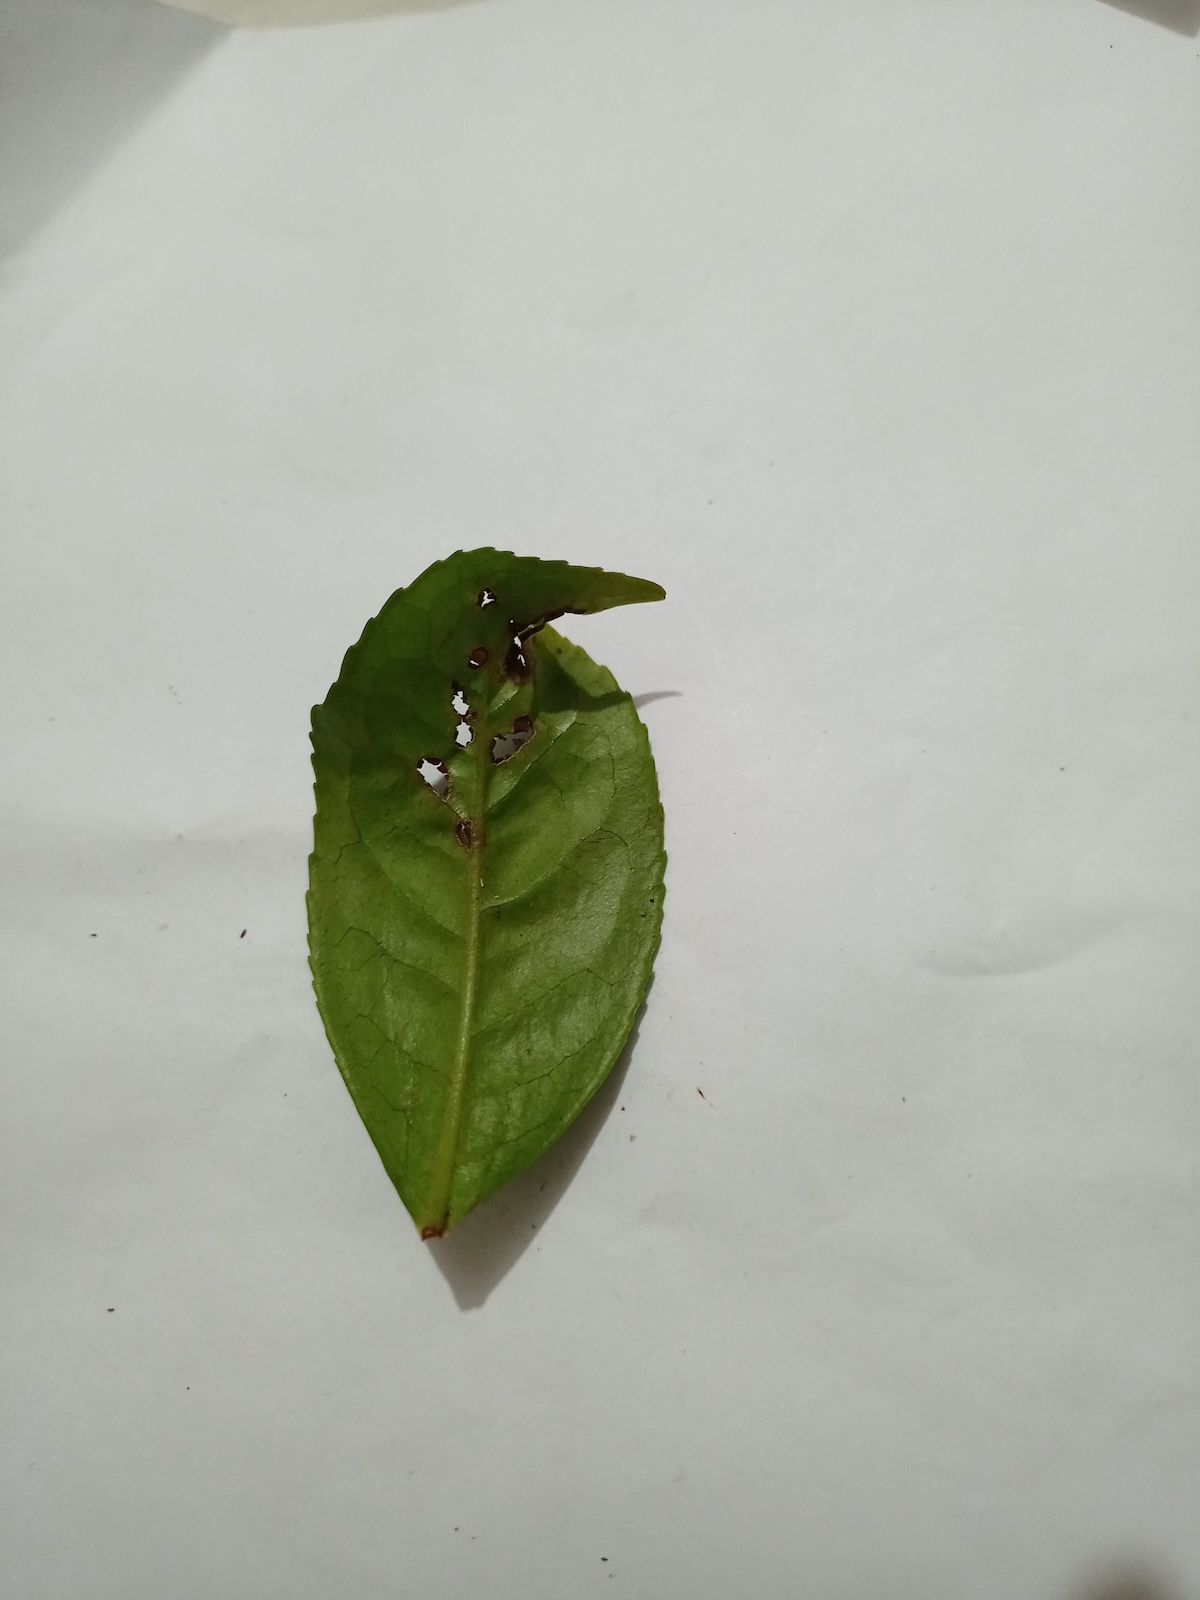
Label: Green mirid bug